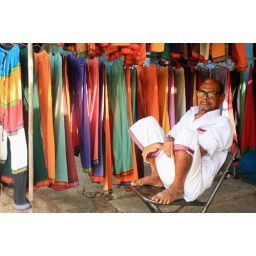
A man waits for customers in his shop full of colorful cotton clothing meant mostly for foreign tourists.